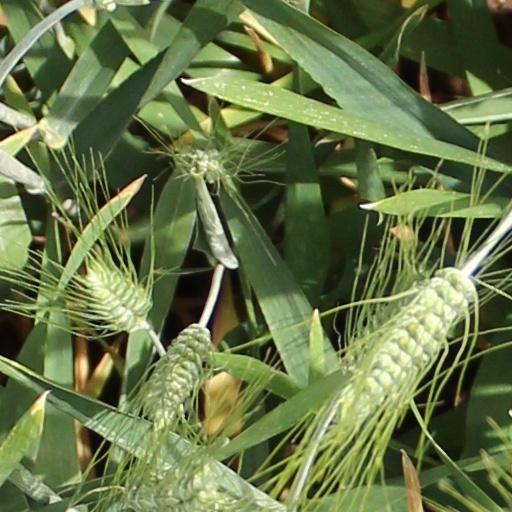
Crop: wheat